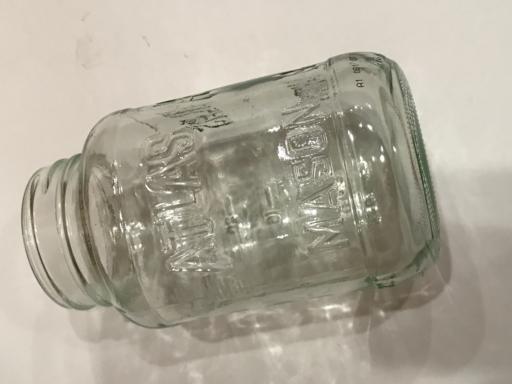
Waste category: glass